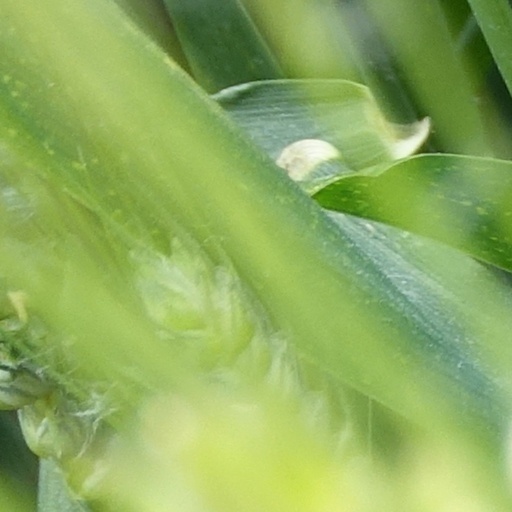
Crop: wheat